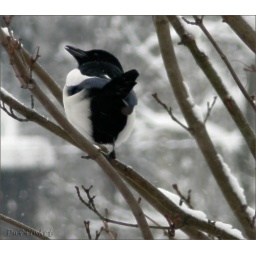
Just a magpie on a tree in my backyard... Zoomed from behind the window in my living room...